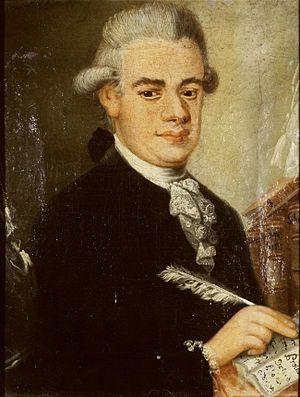
Herman Hendrik Vitringa, né en septembre 1757 à Arnhem et mort le 19 mai 1801 à La Haye, est un homme politique néerlandais.